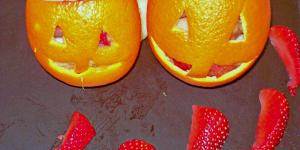
ensalada de frutas para halloween